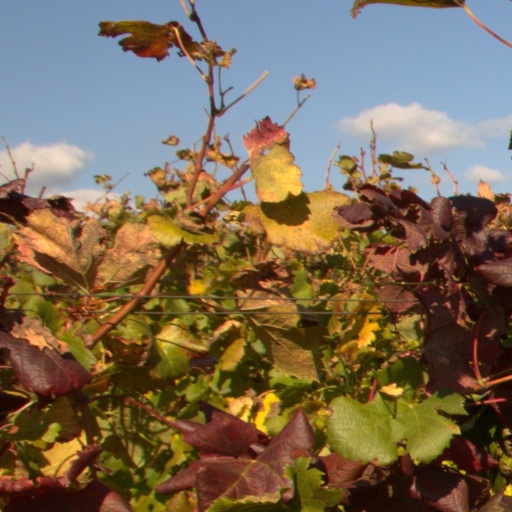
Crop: grape